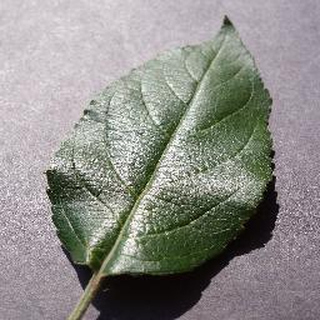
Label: healthy_apple